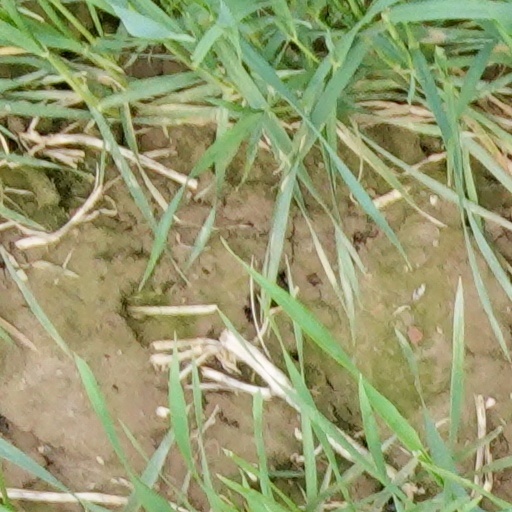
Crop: wheat